Mame Khan

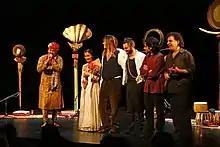
Mame Khan at Auditorium du musée Guimet in 2012

Khan made his singing debut in Bollywood with Shankar Mahadevan for the film "Luck By Chance" in 2009. However, he shot into the spotlight, when he appeared in an episode of Coke Studio @ MTV (season 2), featuring the song "Chaudhary" in collaboration with music director Amit Trivedi in 2012. Mame also performed another title "Badri badariya" at Coke Studio @ MTV, where he collaborated with singer Mili Nair.